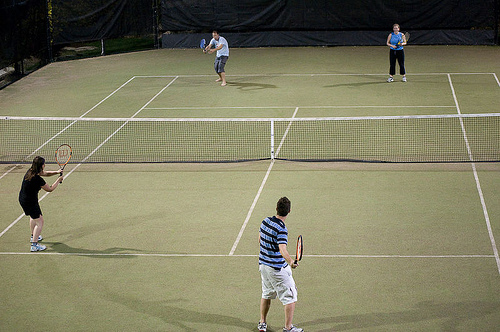
các cầu thủ tennis đang cầm vợt thi đấu trên sân